Almendres Cromlech

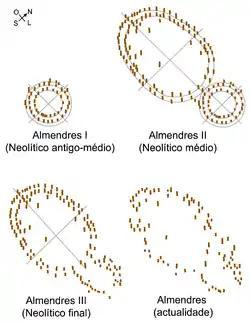
Scheme showing the evolution of the Almendres Cromlech (Évora, Portugal) from the early Neolithic until today

The construction of these structures dates back to the 6th millennium BC. They were rediscovered in 1966 by Henrique Leonor Pina, who was carrying out field work relating to the country's geological charts.